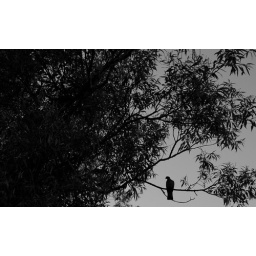
A bird in a tree